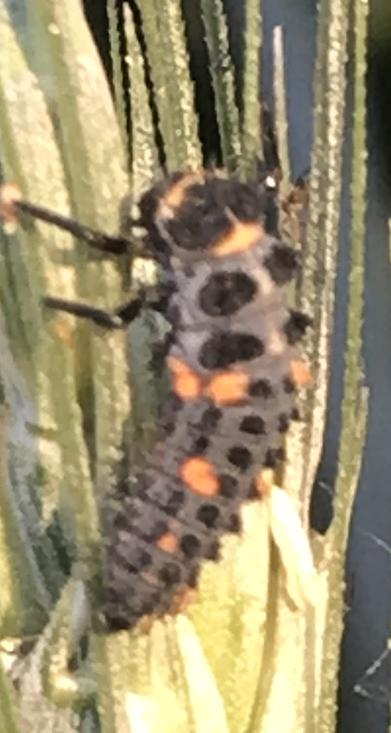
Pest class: predators